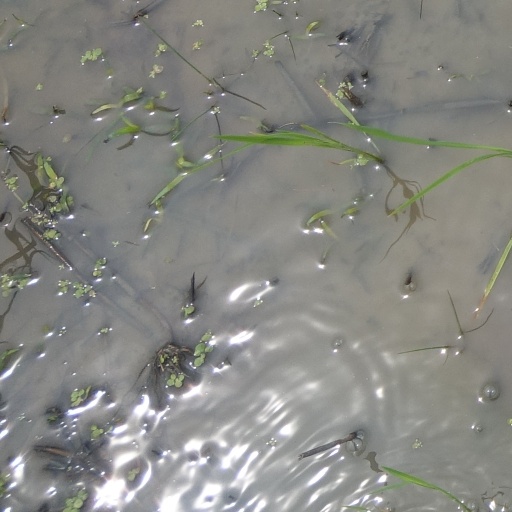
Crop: rice